Qveen Herby

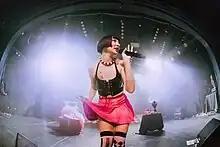
Qveen Herby performing in 2023

Amy Renee Heidemann Noonan (born April 29, 1986), better known professionally as Qveen Herby, is an American rapper, singer, songwriter, and entrepreneur. Born and raised in Seward, Nebraska, she first gained fame as part of the music duo Karmin, with which she released two studio albums. Following the duo's hiatus in 2017, she began the solo project, Qveen Herby, which incorporated R&B and hip hop influences. She released her first solo extended play, "EP 1" on June 2, 2017. She released her debut album, "A Woman", on May 21, 2021.